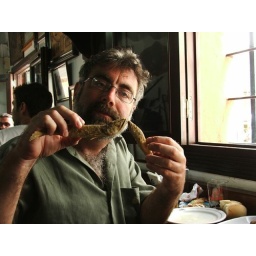
Fried Fish in water side bar Sanlucar